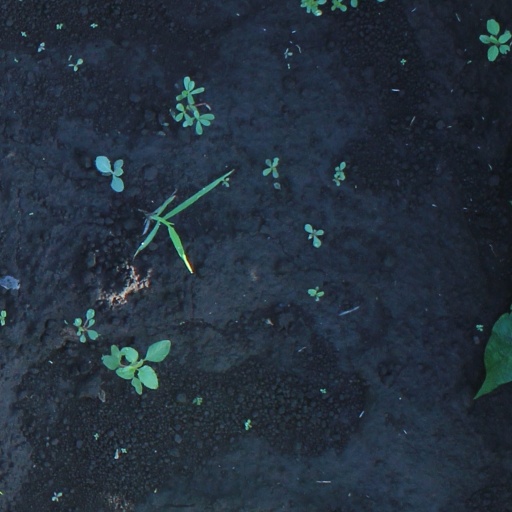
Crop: soybean